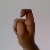
The image shows a hand gesture representing the letter 'X' in Indian Sign Language.